Eradication of infectious diseases

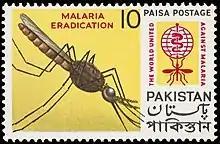
1962 Pakistani postage stamp promoting malaria eradication program

Smallpox is the first disease, and so far the only infectious disease of humans, to be eradicated by deliberate intervention. It became the first disease for which there was an effective vaccine in 1798 when Edward Jenner showed the protective effect of inoculation (vaccination) of humans with material from cowpox lesions.